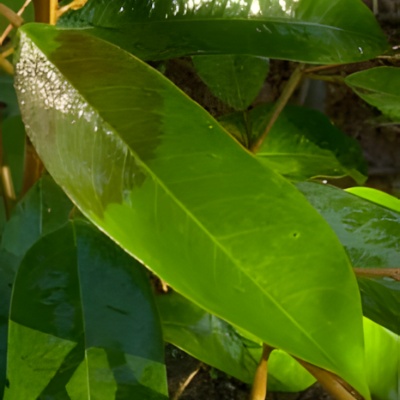
Label: Leaf_Rhizoctonia